Prawn soup

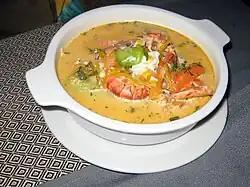
"Chupe de camarones"

"Chupe de camarones" (American English: "shrimp soup") is a common dish in Peru, and is a traditional part of Peruvian cuisine. The basic ingredients in the dish are river prawns, fish, potatoes, eggs, milk, oregano and chili peppers. Freshwater crayfish from rivers are also used to prepare "chupe de camarones" in Peru. It has been described as having the consistency of a chowder. In July 2016 in Lima, Peru, a resolution was proclaimed by chefs and local owners of picanterías and restaurants for a "chupe de camarones" week in honor of the dish, which occurred from July 10–16, 2016, in restaurants in Lima, Tacna and Arequipa.